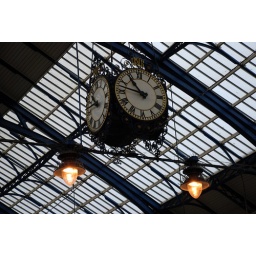
The clock hanging in the lovely, Victorian train station in Brighton.